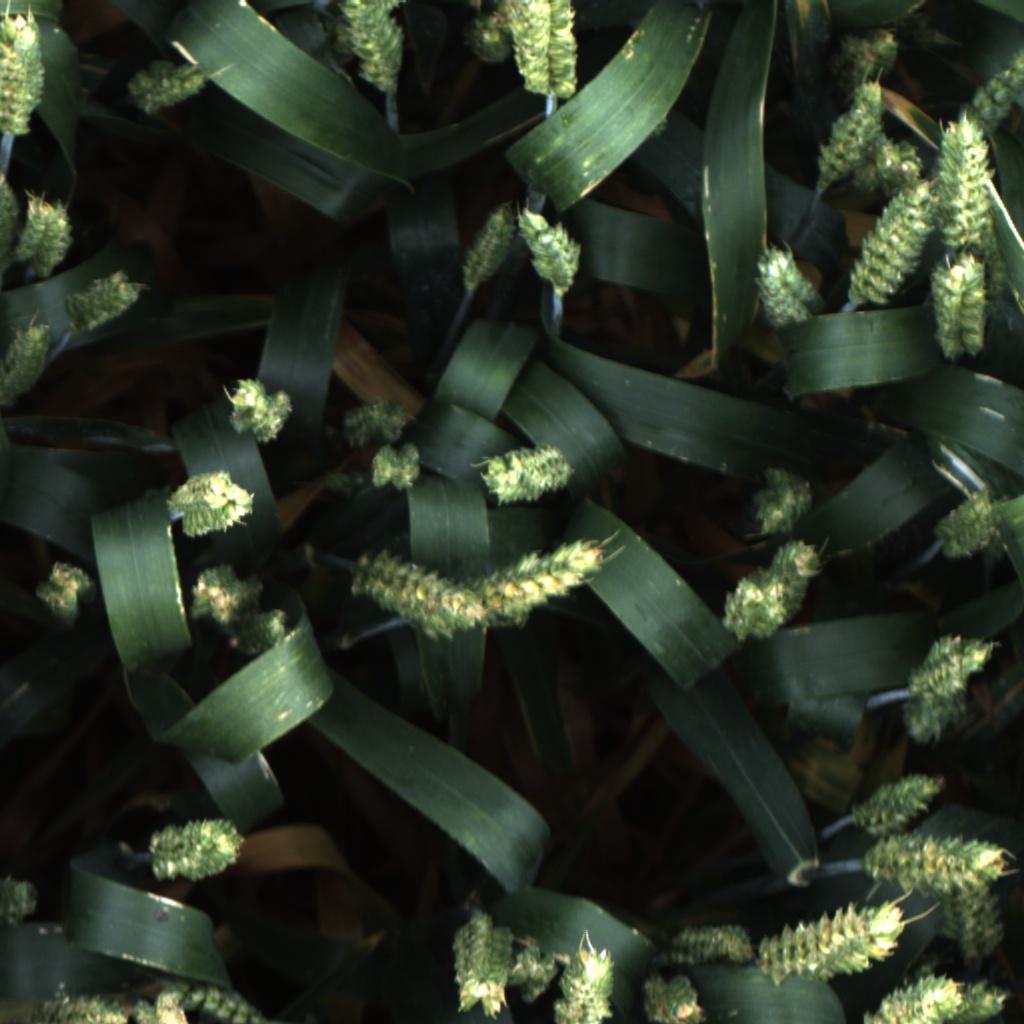
Country: UK
Location: Rothamsted
Wheat development stage: Filling - Ripening